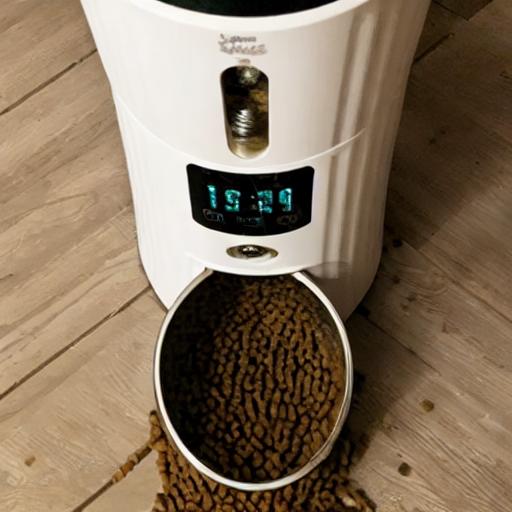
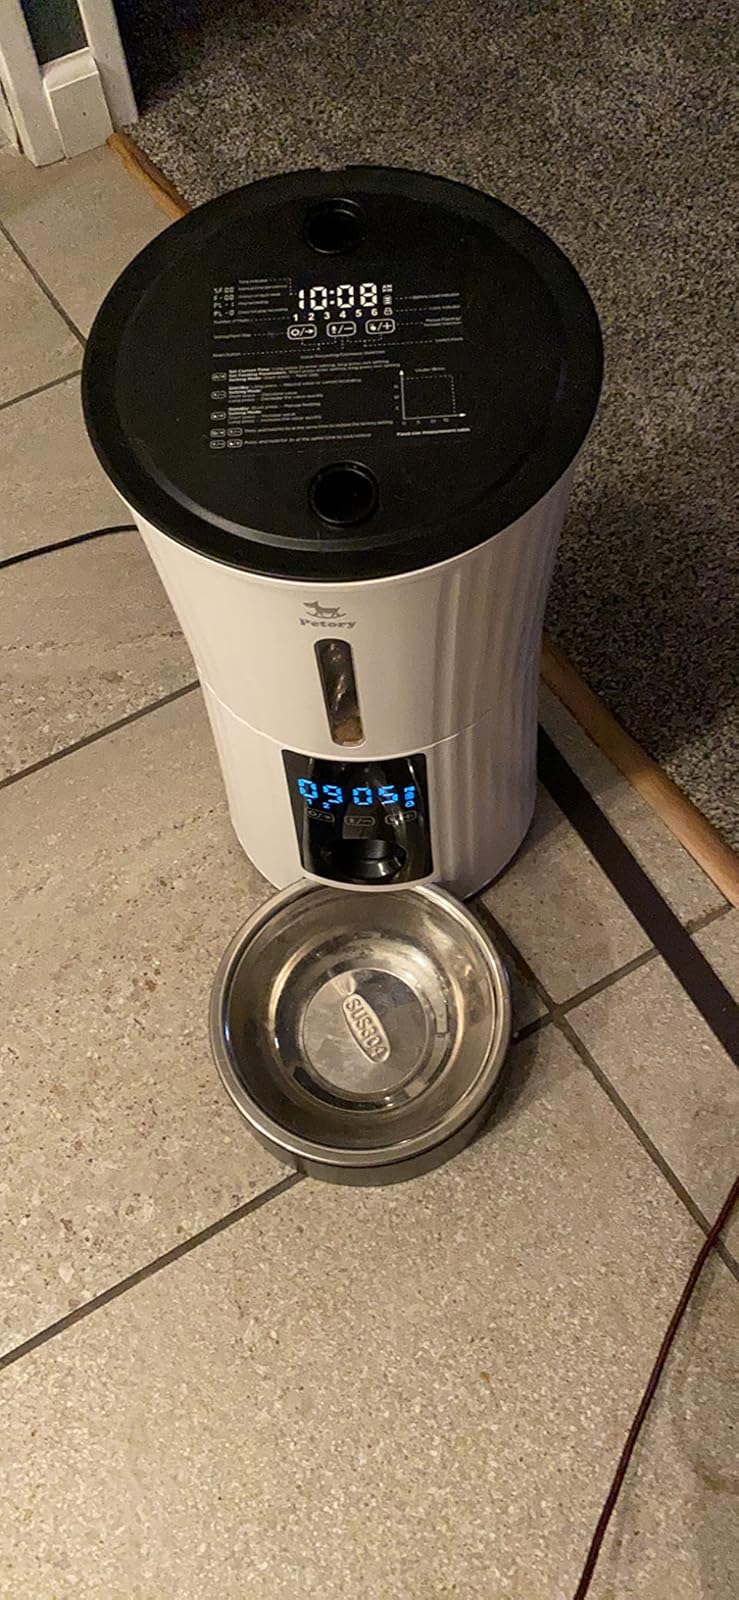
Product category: items_feeder
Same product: no